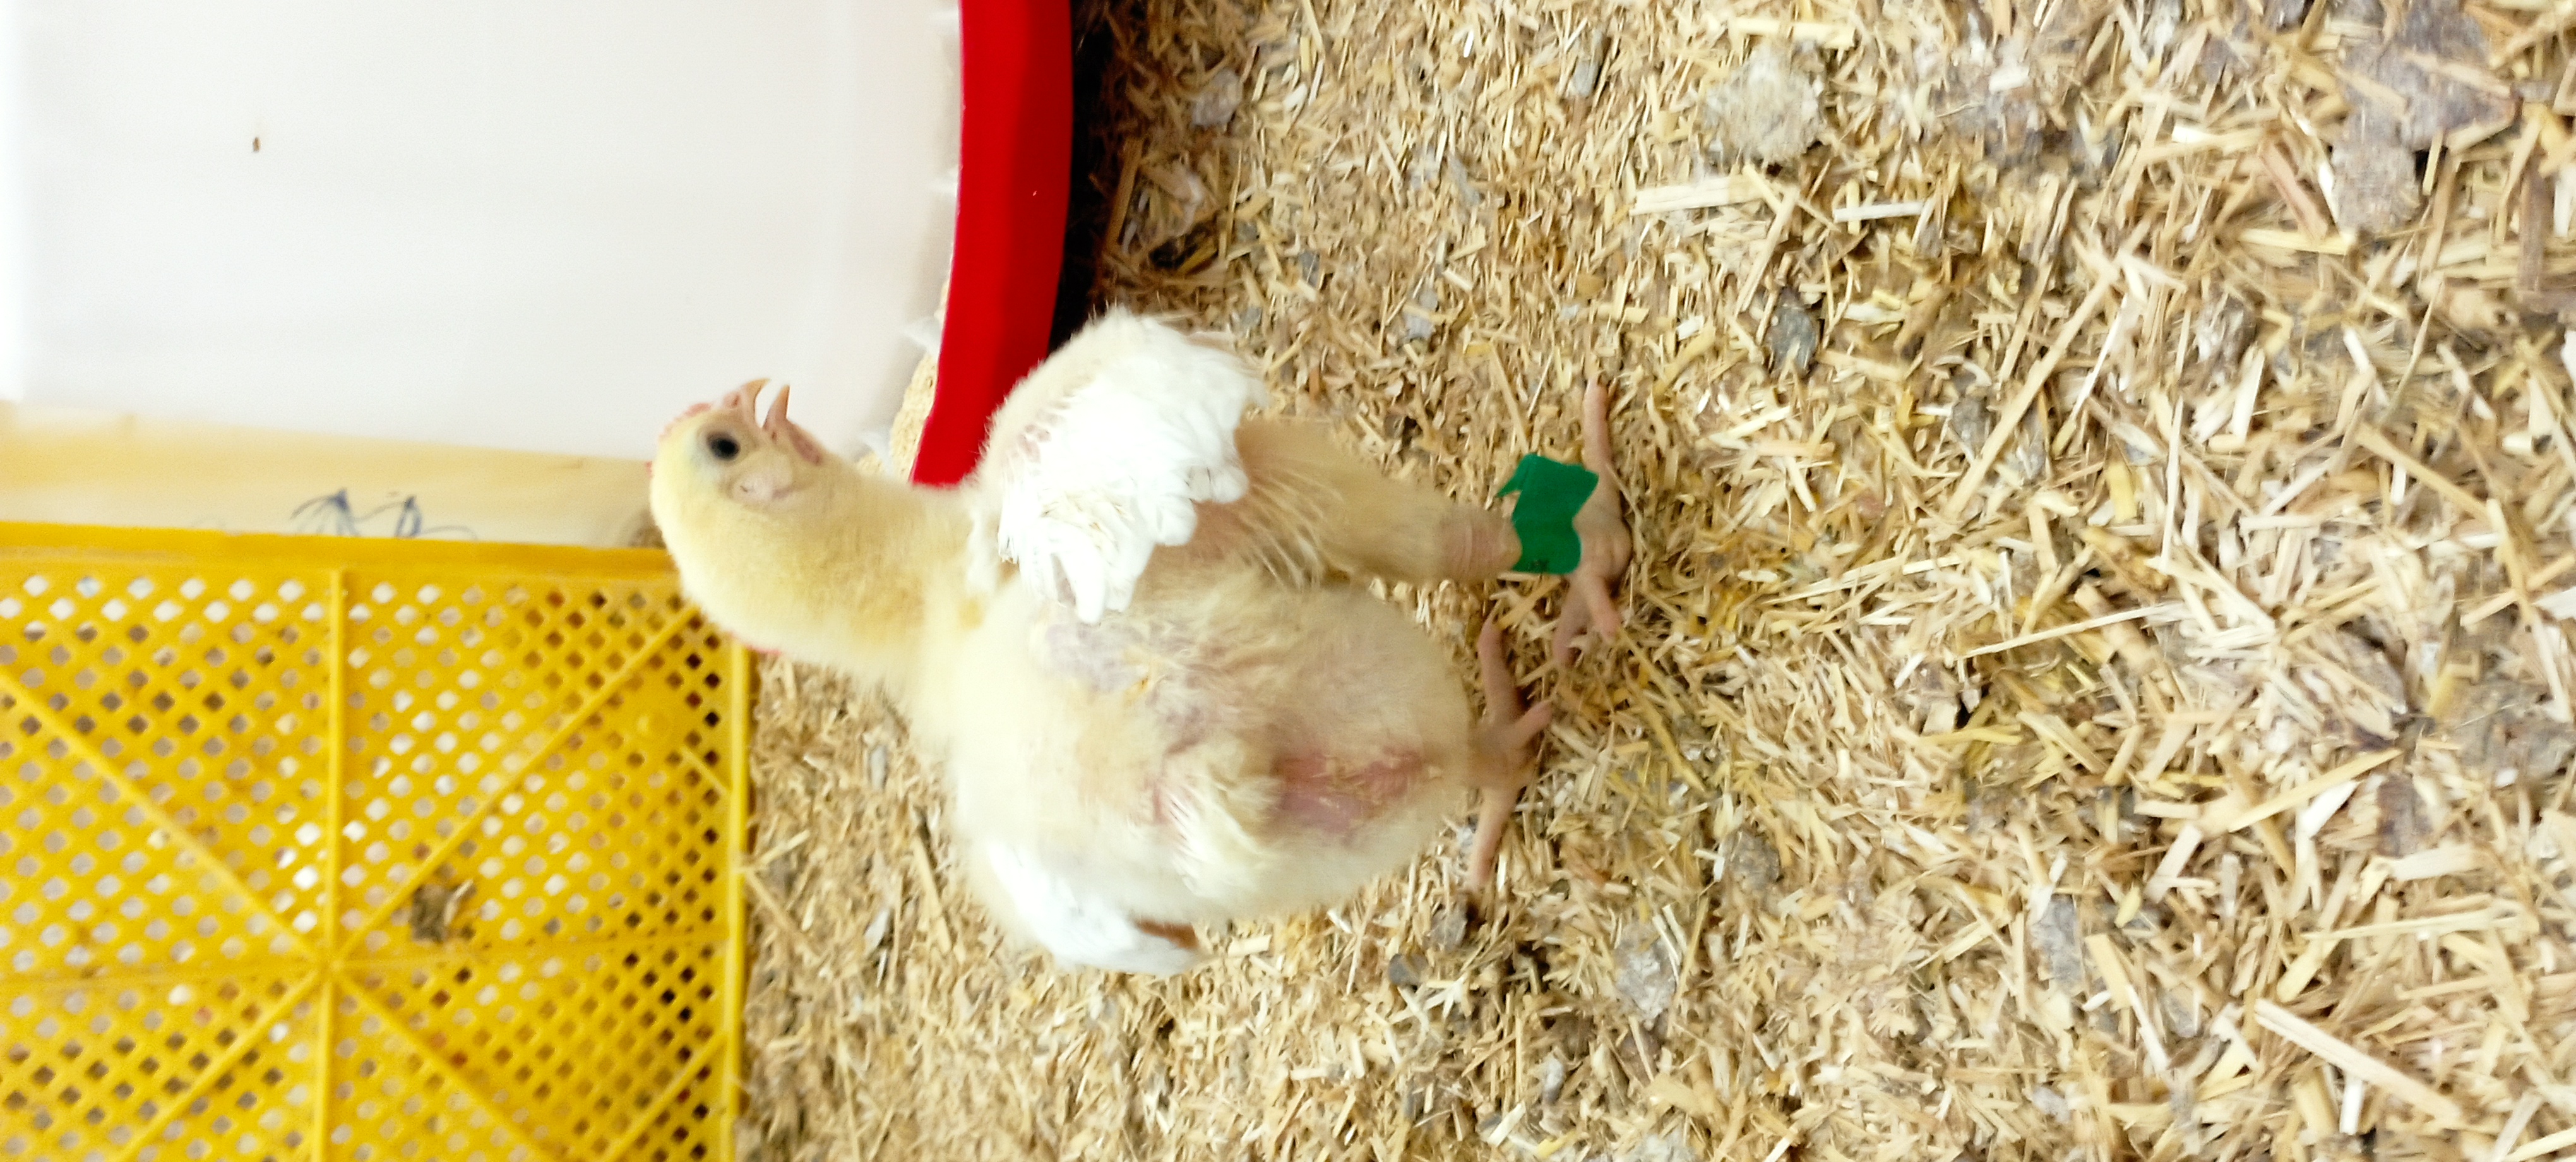
Weight: 633 g